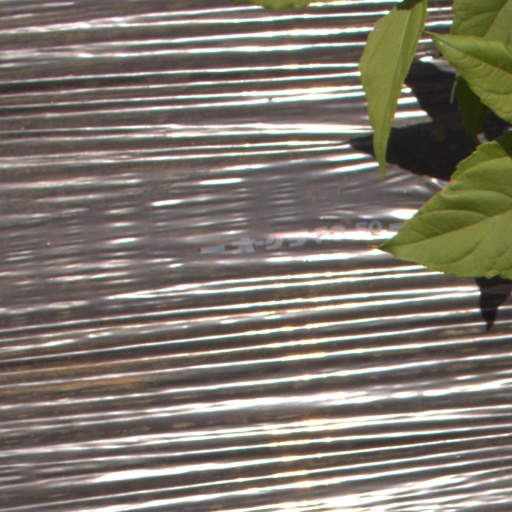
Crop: Jerusalem artichoke